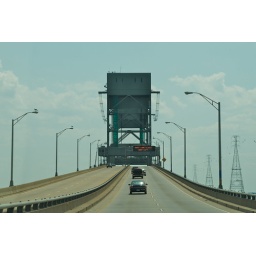
over the bridge and home we go